Video feedback

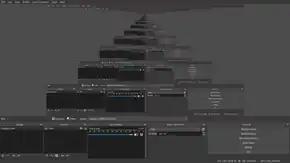
Droste effect recursion in OBS, a computer streaming and recording program

Video feedback is mentioned in David Sohn's 1970 book "Film, the Creative Eye". This book was part of the base curriculum for Richard Lederer of St. Paul's School in Concord, New Hampshire, when he made video feedback part of an English curriculum in his 1970s course Creative Eye in Film. Several students in this class participated regularly in the making and recording of video feedback. Sony had released the VuMax series of recording video cameras and manually "hand-looped" video tape decks by this time which did two things: it increased the resolution of the video image, which improved picture quality, and it made video tape recording technology available to the general public for the first time and allowed for such video experimentation by anyone.